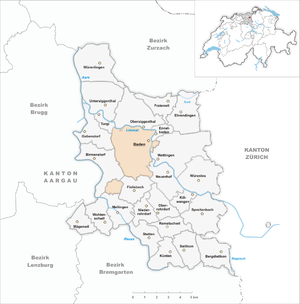
Baden est une commune suisse du canton d'Argovie, située dans le district de Baden. Elle est située sur la rive gauche de la rivière Limmat, à 25 kilomètres au nord-ouest de Zurich. Elle fut pendant plusieurs siècles le centre politique de la Confédération, puisque, de 1424 à 1712, la ville accueillit les sessions de la Diète fédérale. Bien qu’appartenant au canton d'Argovie, Baden est aujourd'hui englobée dans la région métropolitaine de Zurich.